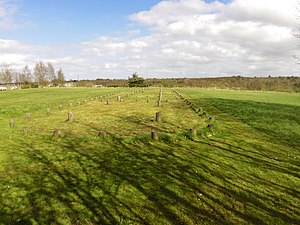
Bronzealdergården i Skrydstrup
Høvdingehallen
Rester af 500 m2 stort ""3-skibet"" langhus opført ca 1440 f.Kr."
Bronzealdergården i Skrydstrup består af adskillige huse fra den ældre bronzealder bygget på et af egnens højeste punkter. Det er Danmarks næststørste bronzealdertomt. Det ældste er opført omkring 2460-2200 f.Kr. og det yngste er 1000 år senere fra ældre bronzealder, dvs. 1290-1060 f.Kr. I 1993 undersøgte Museum Sønderjylland området, hvor de fandt fem huse. Især hus 1 og 4 har fået stor opmærksomhed.